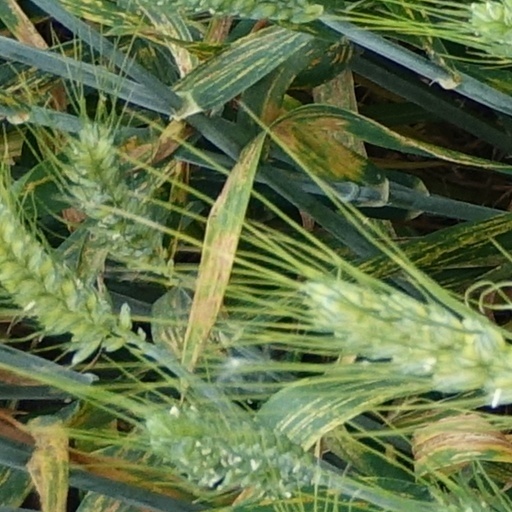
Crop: wheat